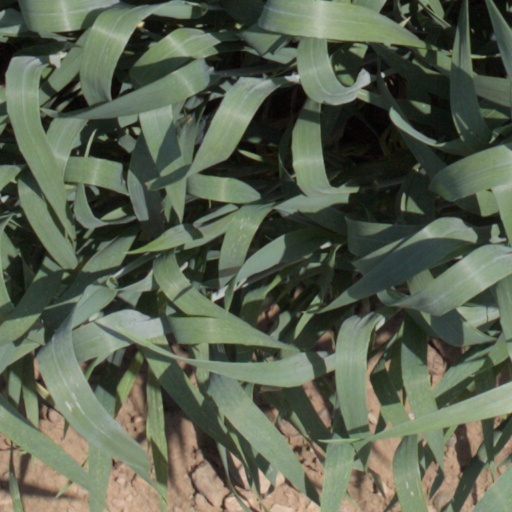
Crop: wheat